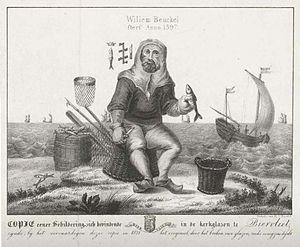
Willem Beukelszoon, né dans la seconde moitié du XIIIᵉ siècle à Biervliet en Flandre zélandaise et mort vraisemblablement vers le milieu du XIVᵉ siècle, est un pêcheur néerlandais à qui l'on attribue traditionnellement l'art de préserver les harengs.